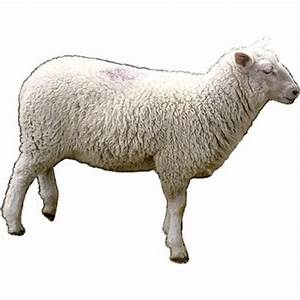
Label: sheep